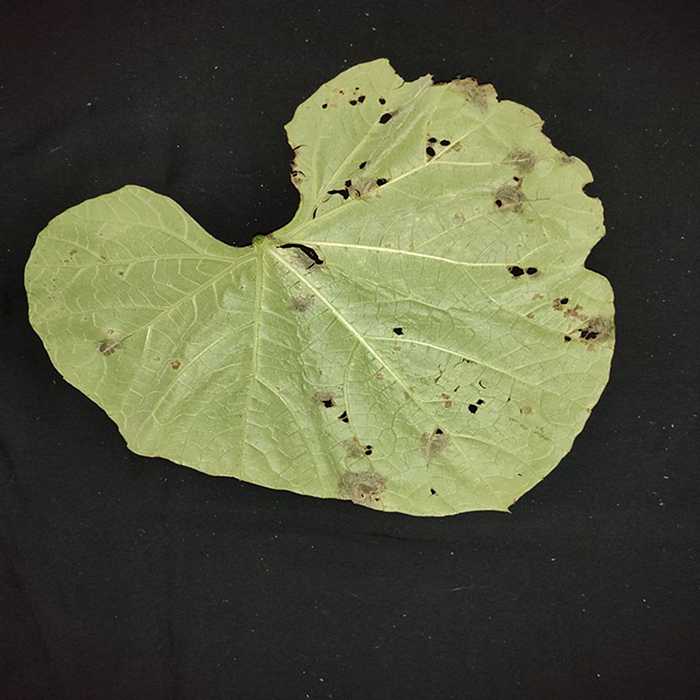
Plant: Bottle gourd
Label: Anthracnose